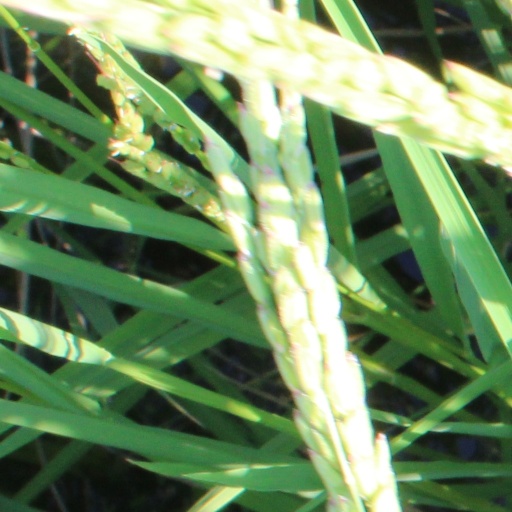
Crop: rice